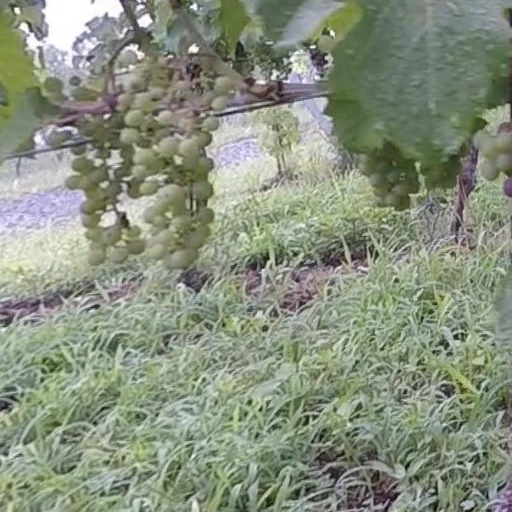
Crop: grape